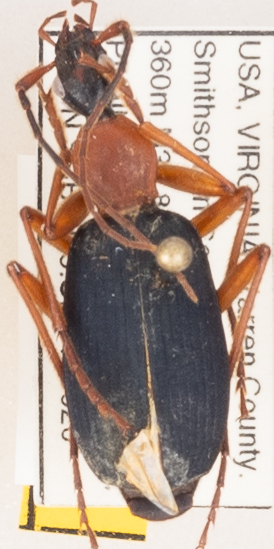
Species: Galerita bicolor
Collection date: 2019-06-20
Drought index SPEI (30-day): -0.27
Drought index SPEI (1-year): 2.09
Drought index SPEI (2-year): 2.09